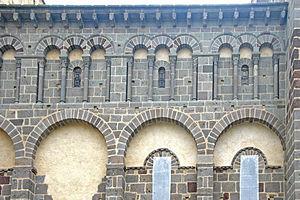
Eglise de St-Nectaire. Triplets de baies aveugles en plein-cintre dans le mur nord de la nef.